William Friedkin

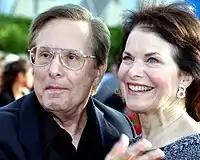
Friedkin with wife Sherry Lansing in 2012

In 2000, "The Exorcist" was re-released in theaters with extra footage and grossed $40 million in the U.S. alone. Friedkin directed the 2006 film "Bug" due to a positive experience watching the stage version in 2004. He was surprised to find that he was, metaphorically, on the same page as the playwright and felt that he could relate well to the story. The film won the FIPRESCI prize at the Cannes Film Festival. Later, Friedkin directed an episode of the TV series "" titled "Cockroaches", which re-teamed him with "To Live and Die in L.A." star William Petersen. He directed again for "CSI"s 200th episode, "Mascara".